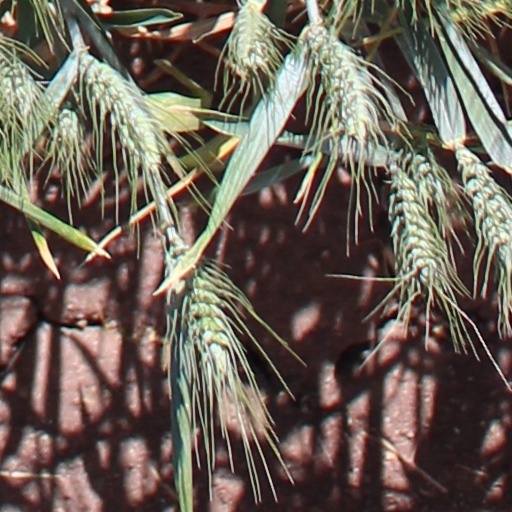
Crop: wheat